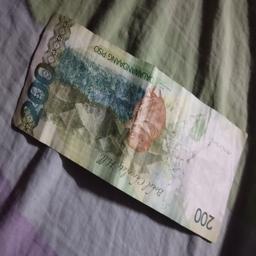
Label: 200_Back